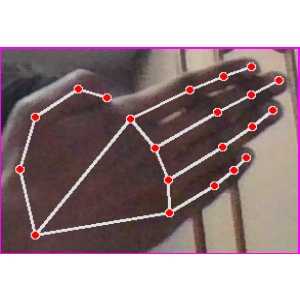
अक्षर: घ